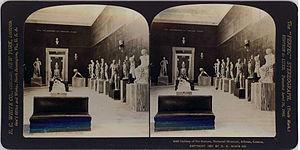
Le musée national archéologique d’Athènes est le principal musée archéologique de Grèce. Il dépend directement du Directorat général des antiquités rattaché au ministère grec de la Culture. Il est dirigé par Georgios Kakavas. Il possède l’une des plus vastes collections d’antiquités grecques au monde. Il abrite plus de 20 000 objets datant de la préhistoire à la fin de l'Antiquité venus de l'ensemble de la Grèce.